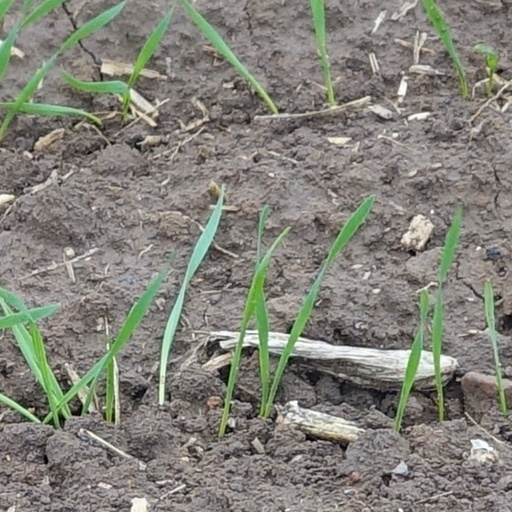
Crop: wheat